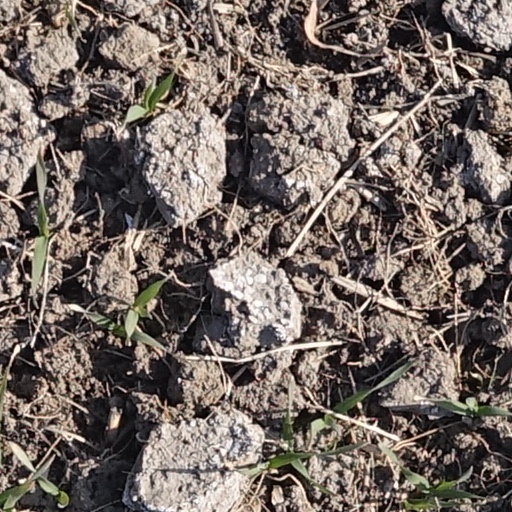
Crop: wheat